Automation

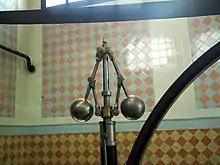
A flyball governor is an early example of a feedback control system. An increase in speed would make the counterweights move outward, sliding a linkage that tended to close the valve supplying steam, and so slowing the engine.

A centrifugal governor was used by Mr. Bunce of England in 1784 as part of a model steam crane. The centrifugal governor was adopted by James Watt for use on a steam engine in 1788 after Watt's partner Boulton saw one at a flour mill Boulton & Watt were building. The governor could not actually hold a set speed; the engine would assume a new constant speed in response to load changes. The governor was able to handle smaller variations such as those caused by fluctuating heat load to the boiler. Also, there was a tendency for oscillation whenever there was a speed change. As a consequence, engines equipped with this governor were not suitable for operations requiring constant speed, such as cotton spinning.